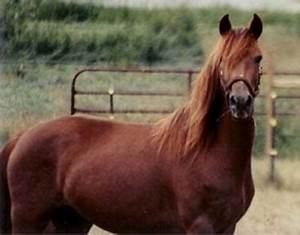
Label: cavallo